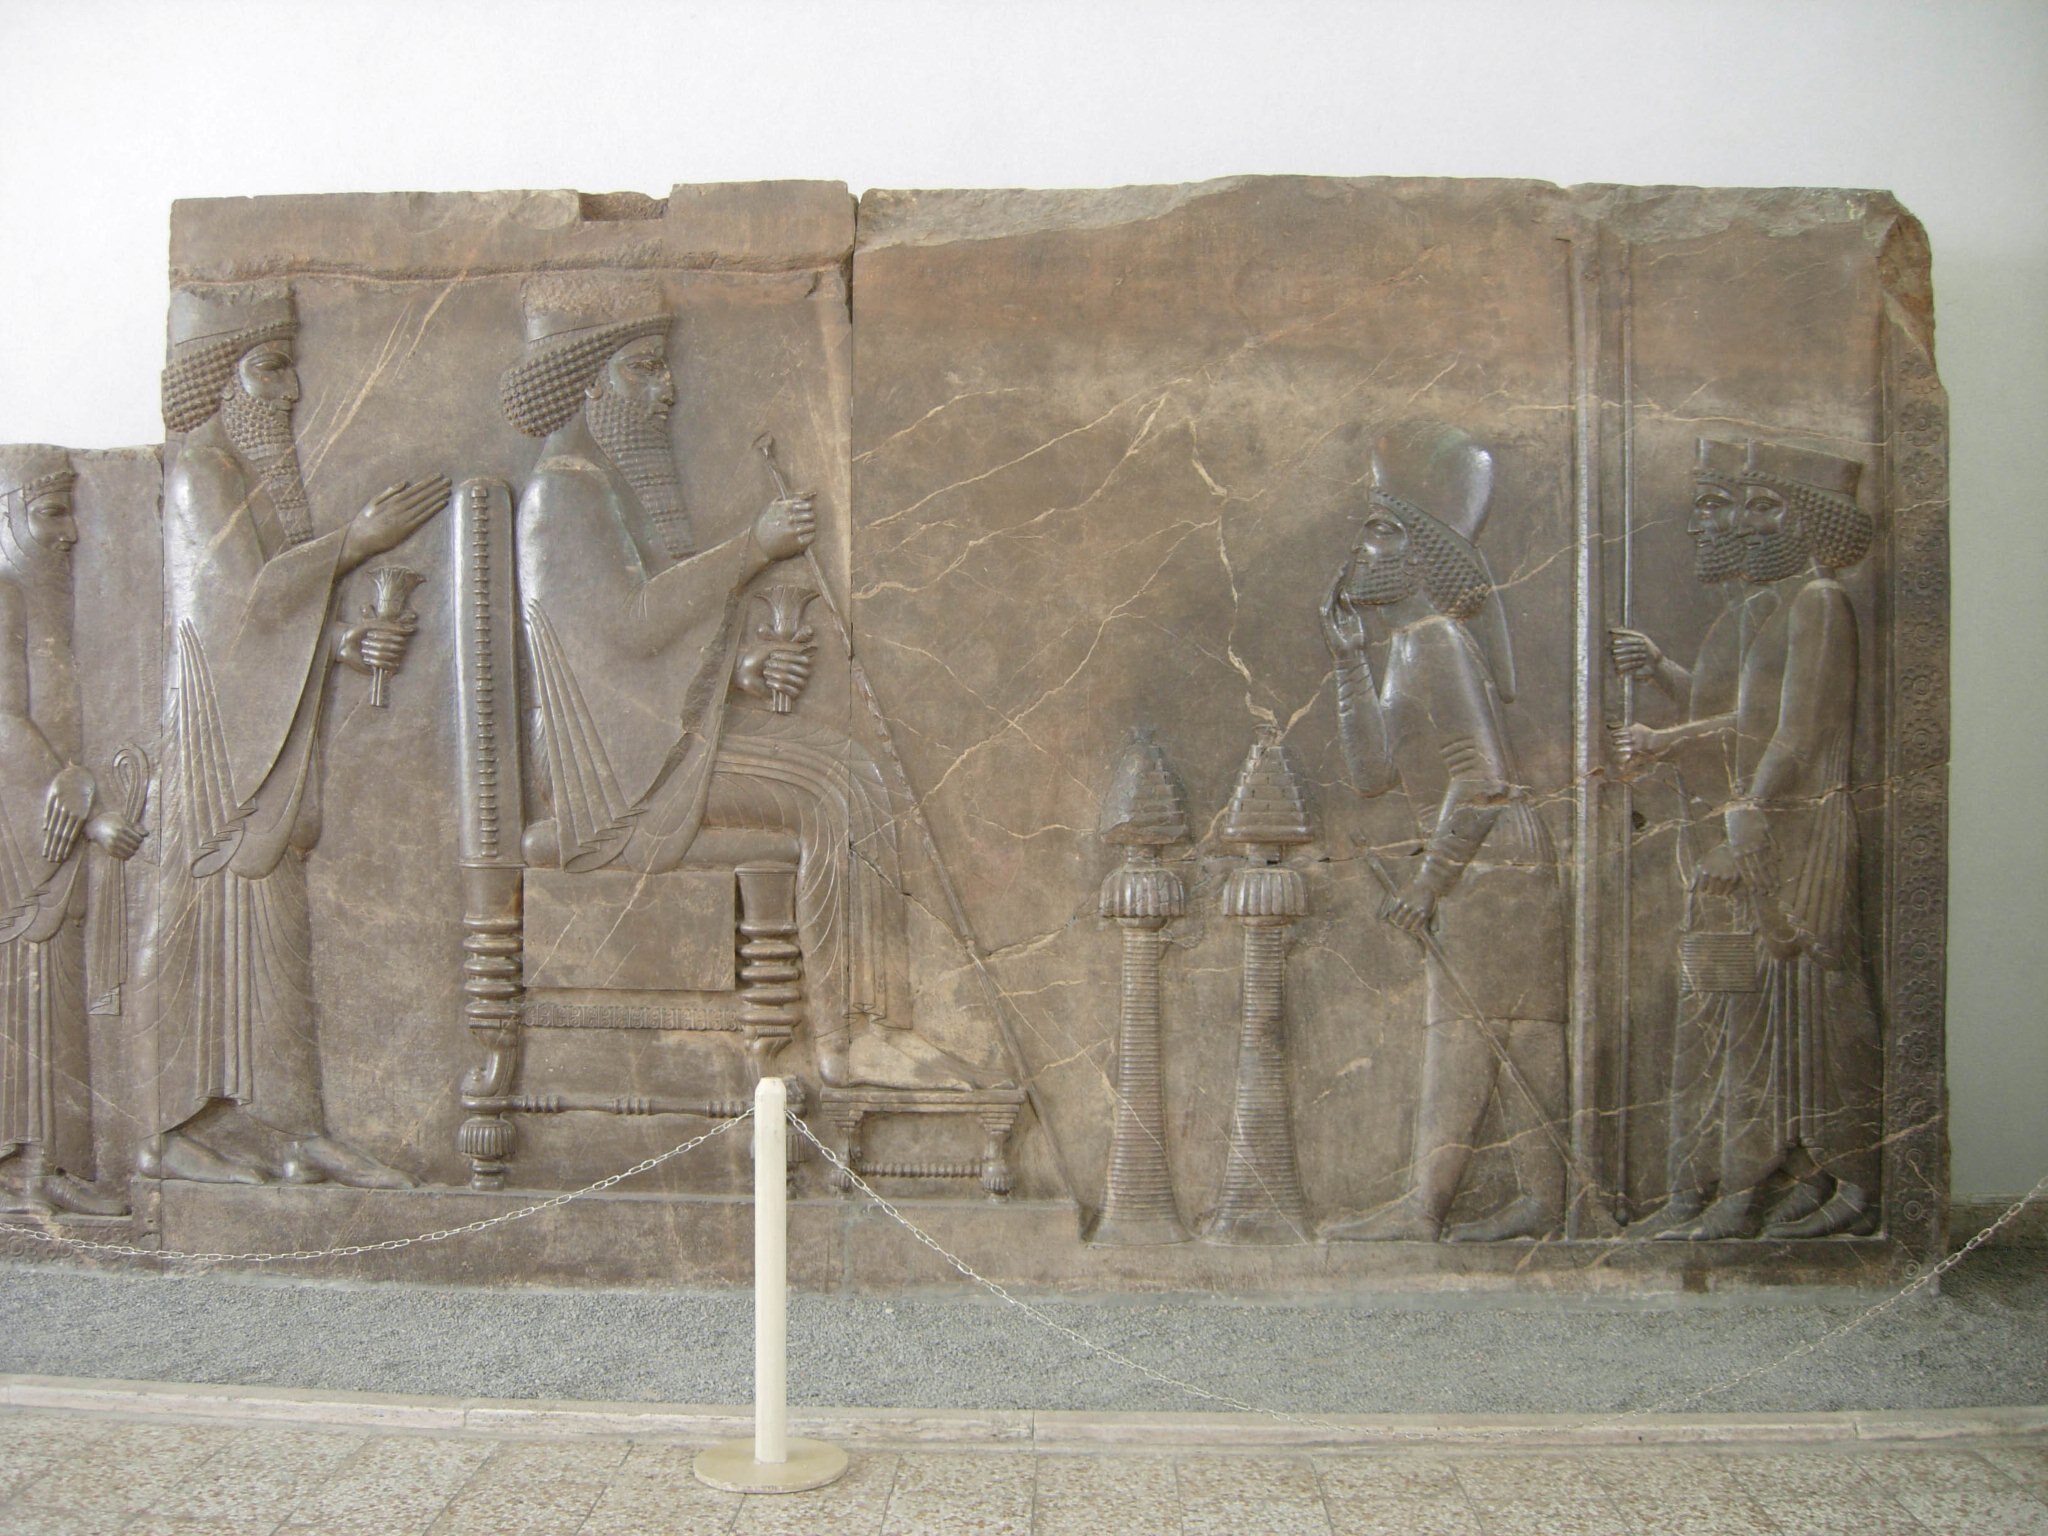
Title: 31732-Tehran (8012467742)
Description: 31732-Tehran
Date: 2008-03-04 17:03
Categories: Taken with Nikon Coolpix P3, Flickr images reviewed by File Upload Bot (Magnus Manske), Audience scene of Darius (or Xerxes I), Photographs by Xiquinho Silva